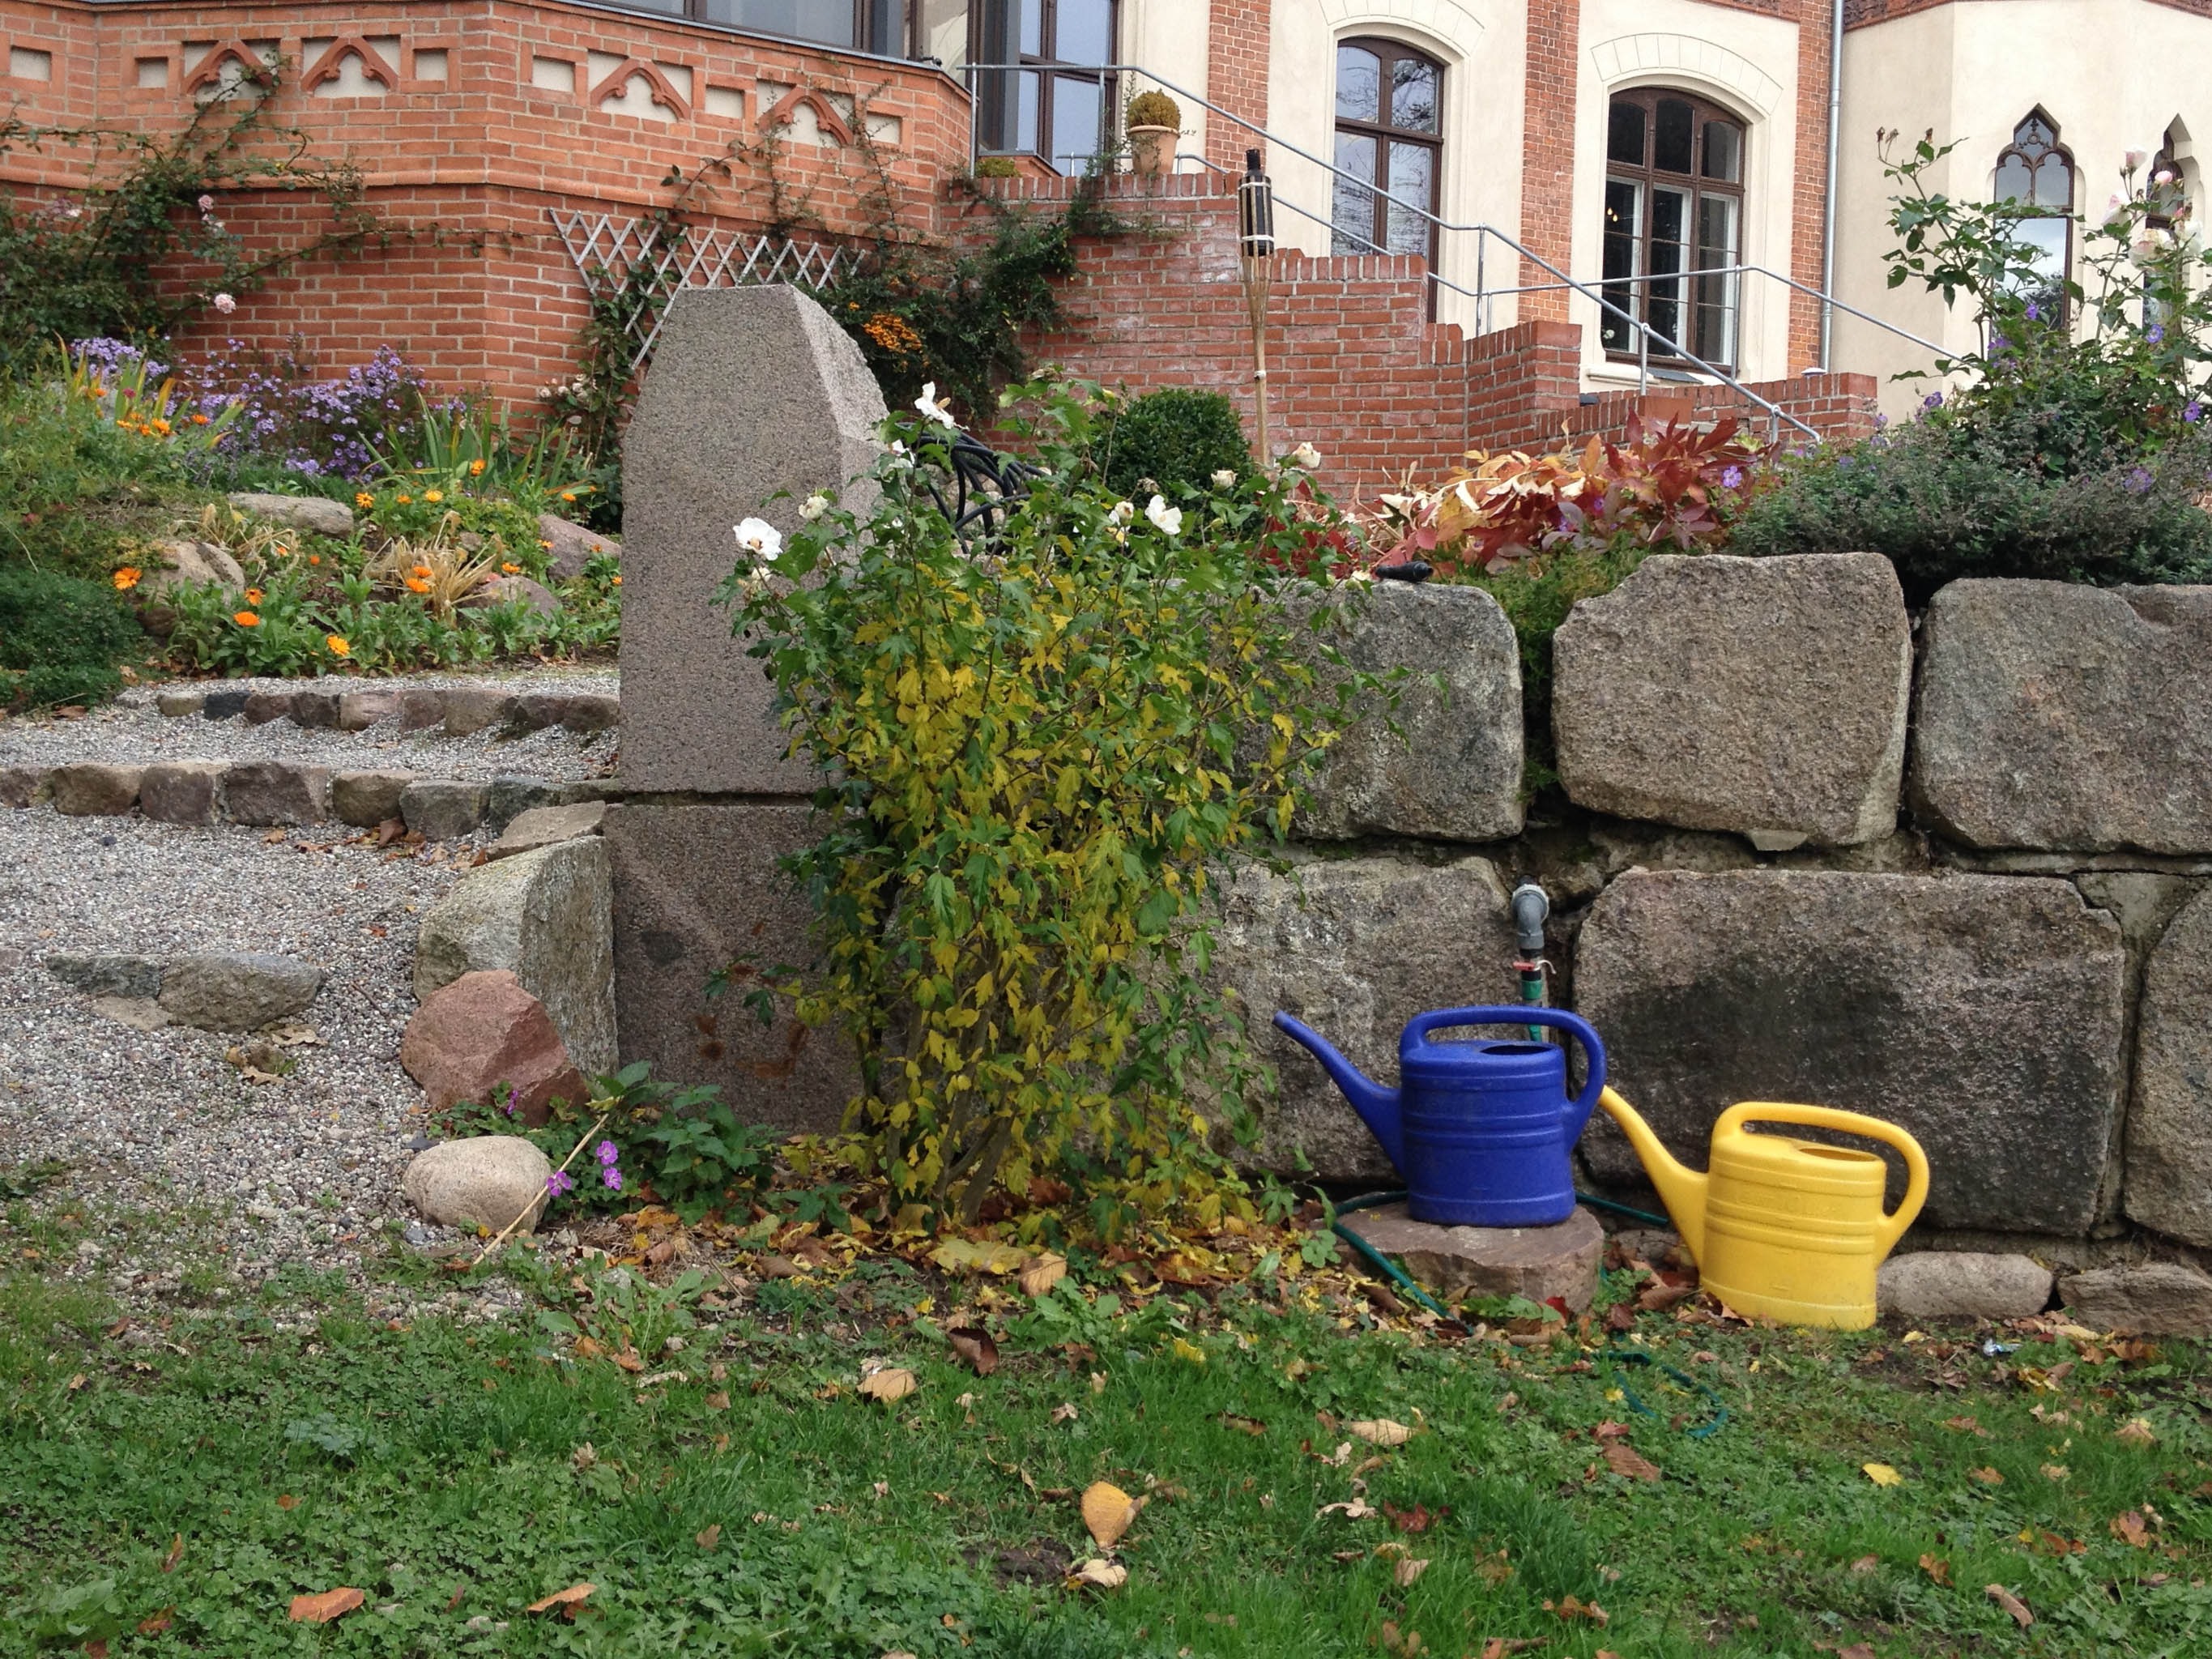
grass, lawn, flower, wall, backyard, stone wall, garden, landscaping, courtyard, shrub, yard, schlossgarten, watering can